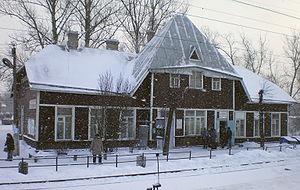
L'isthme de Carélie est une étroite bande de terre de 55 à 110 km de largeur et de 150 à 180 km du nord au sud, séparant le lac Ladoga en Russie du Golfe de Finlande.